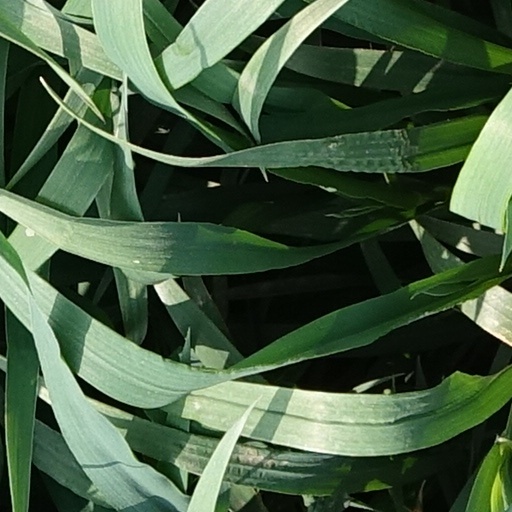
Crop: wheat